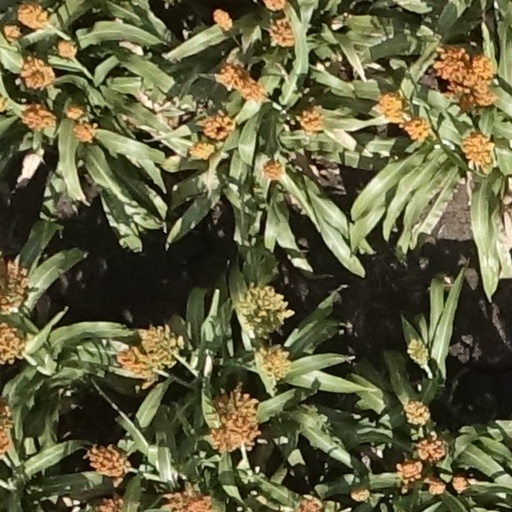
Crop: sorghum